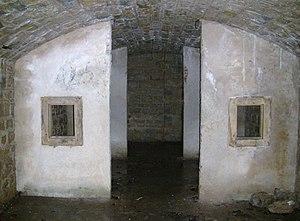
Intérieur de la chambre 2 de la batterie centrale du fort de Planoise, à Besançon (Doubs, France).
Le fort de Planoise, appelé brièvement le fort Moncey, est un ensemble de fortifications militaires bisontines de type Séré de Rivières dont l'ouvrage le plus important est le fort principal situé au centre d'un véritable môle, regroupant plusieurs abris, des chemins de traverses ainsi que quatre grandes batteries annexes utilisées pour le stockage de poudre, le casernement et l'usage de mortiers. L'ensemble fortifié fut bâti à Besançon, en France, entre 1877 et 1892 dans le but de protéger le pont d'Avanne-Aveney interdisant les routes de Dijon et de Lyon, plusieurs voies ferrées capitales ainsi que pour soutenir de nombreuses batteries de la ville.